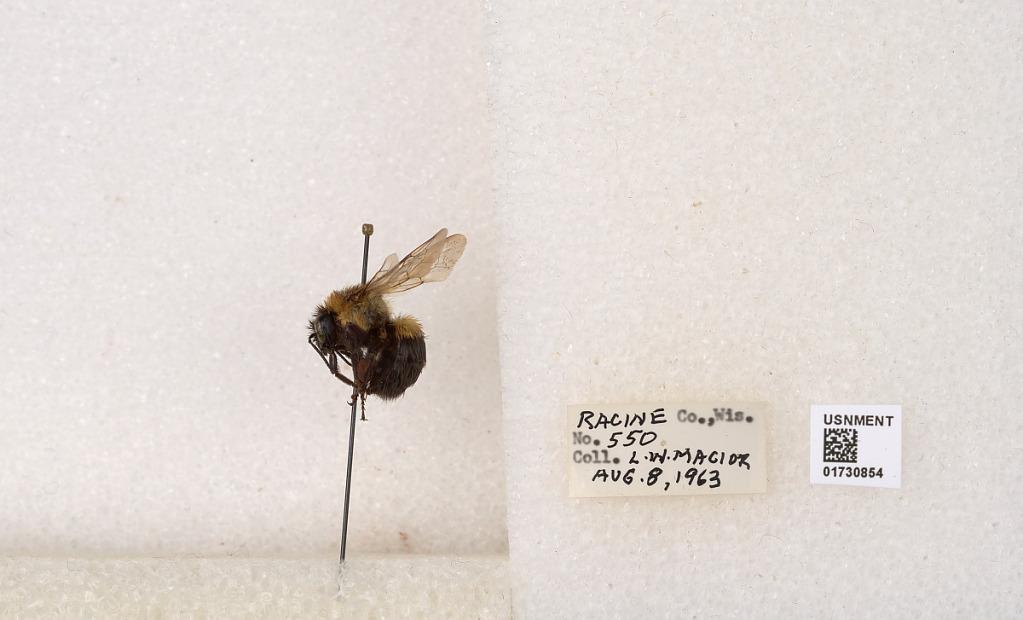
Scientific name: Bombus impatiens Cresson
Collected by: L. Macior
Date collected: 1963-8-8
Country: United States
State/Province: Wisconsin
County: Racine
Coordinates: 42.7299, -87.8123